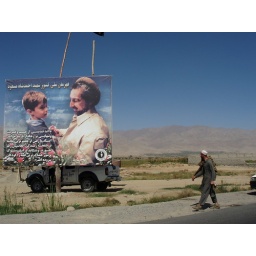
A sign in memoriam of Commander Masoud on the side of the road to the Panshjir valley